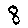
Label: 8